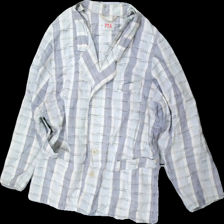
View: front
Type: Shirt
Category: Ladies
Brand: Not in the list
Brand text on label: P.T.A.
Colors: Blue, White
Material: 100% cotton
Pattern: Geometric print
Cut: Regular
Season: All
Stains: Minor
Damage: Stain
Damage location: middle left
Price range: <50
Recommended usage: Energy recovery
Comment: Washed out